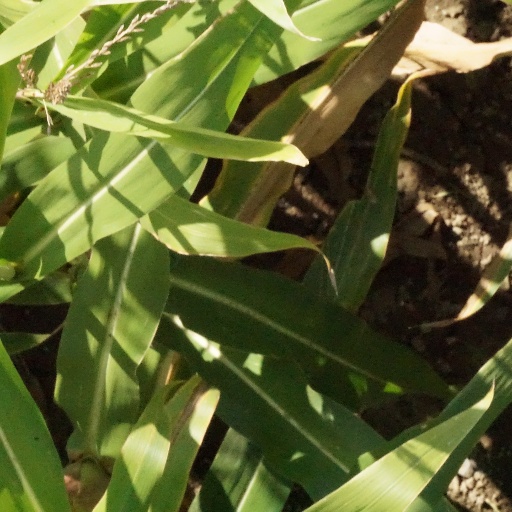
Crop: maize; corn